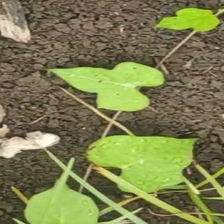
Weed species: Obscure_morning _glory(Ipomoea obscura)